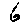
Label: 6